İbrahim Halil Baran

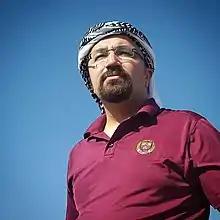
Baran in 2017

İbrahim Halil Baran (Kurmanji: Îbrahîm Xelîl Baran; born 1981) is a Kurdish poet, politician, writer and designer. He is founder and first party chairman for Partiya Kurdistani (PAKURD).